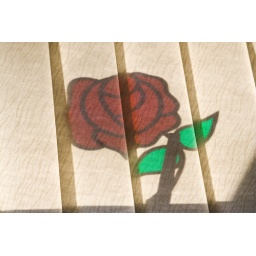
I just liked the projection of the pane glass rose on my windows in the living room.